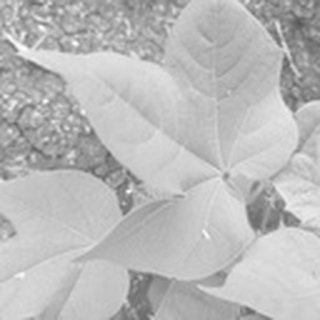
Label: healthy_cotton